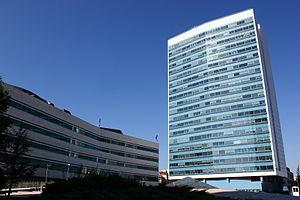
La Chambre des représentants est l'une des deux chambres du Parlement de la Bosnie-Herzégovine, l'autre étant la Chambre des peuples. La chambre est constituée de 42 membres élus par des scrutins proportionnels plurinominaux. Les deux tiers, soit 28, sont élus élus par la Fédération de Bosnie-et-Herzégovine, et le tiers restant, soit 14, sont élus par la République serbe de Bosnie. Le mandat est de 4 ans.
La Chambre des Peuples de Bosnie-Herzégovine est une des deux chambres du parlement bicaméral de la Bosnie-Herzégovine. Elle est issue de la Constitution de la Bosnie-Herzégovine, partie intégrante de l'accord de paix de Dayton de 1995. La Chambre des Peuples, outre des compétences législatives et de contrôle, remplit une fonction de préservation des équilibres entre les entités territoriales et les communautés du pays.